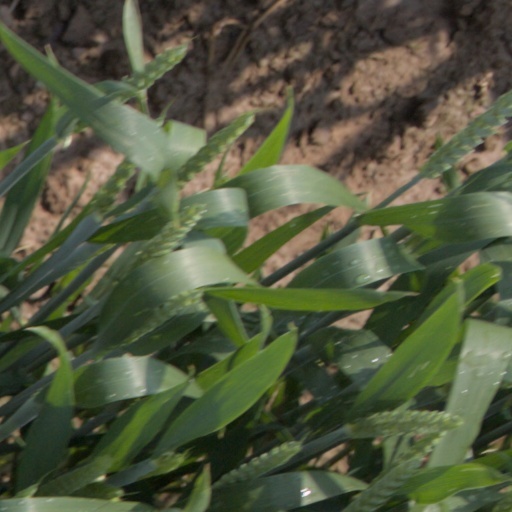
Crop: wheat